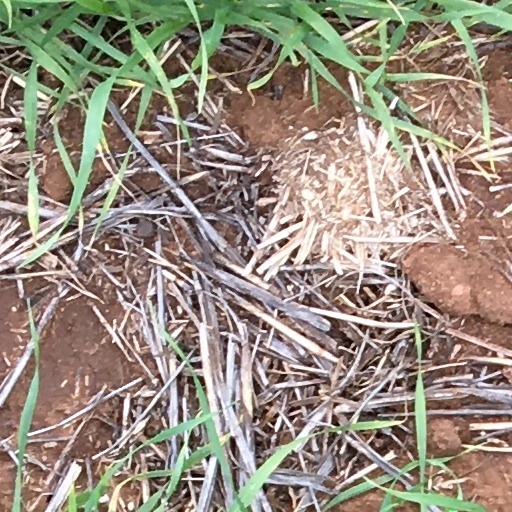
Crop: wheat